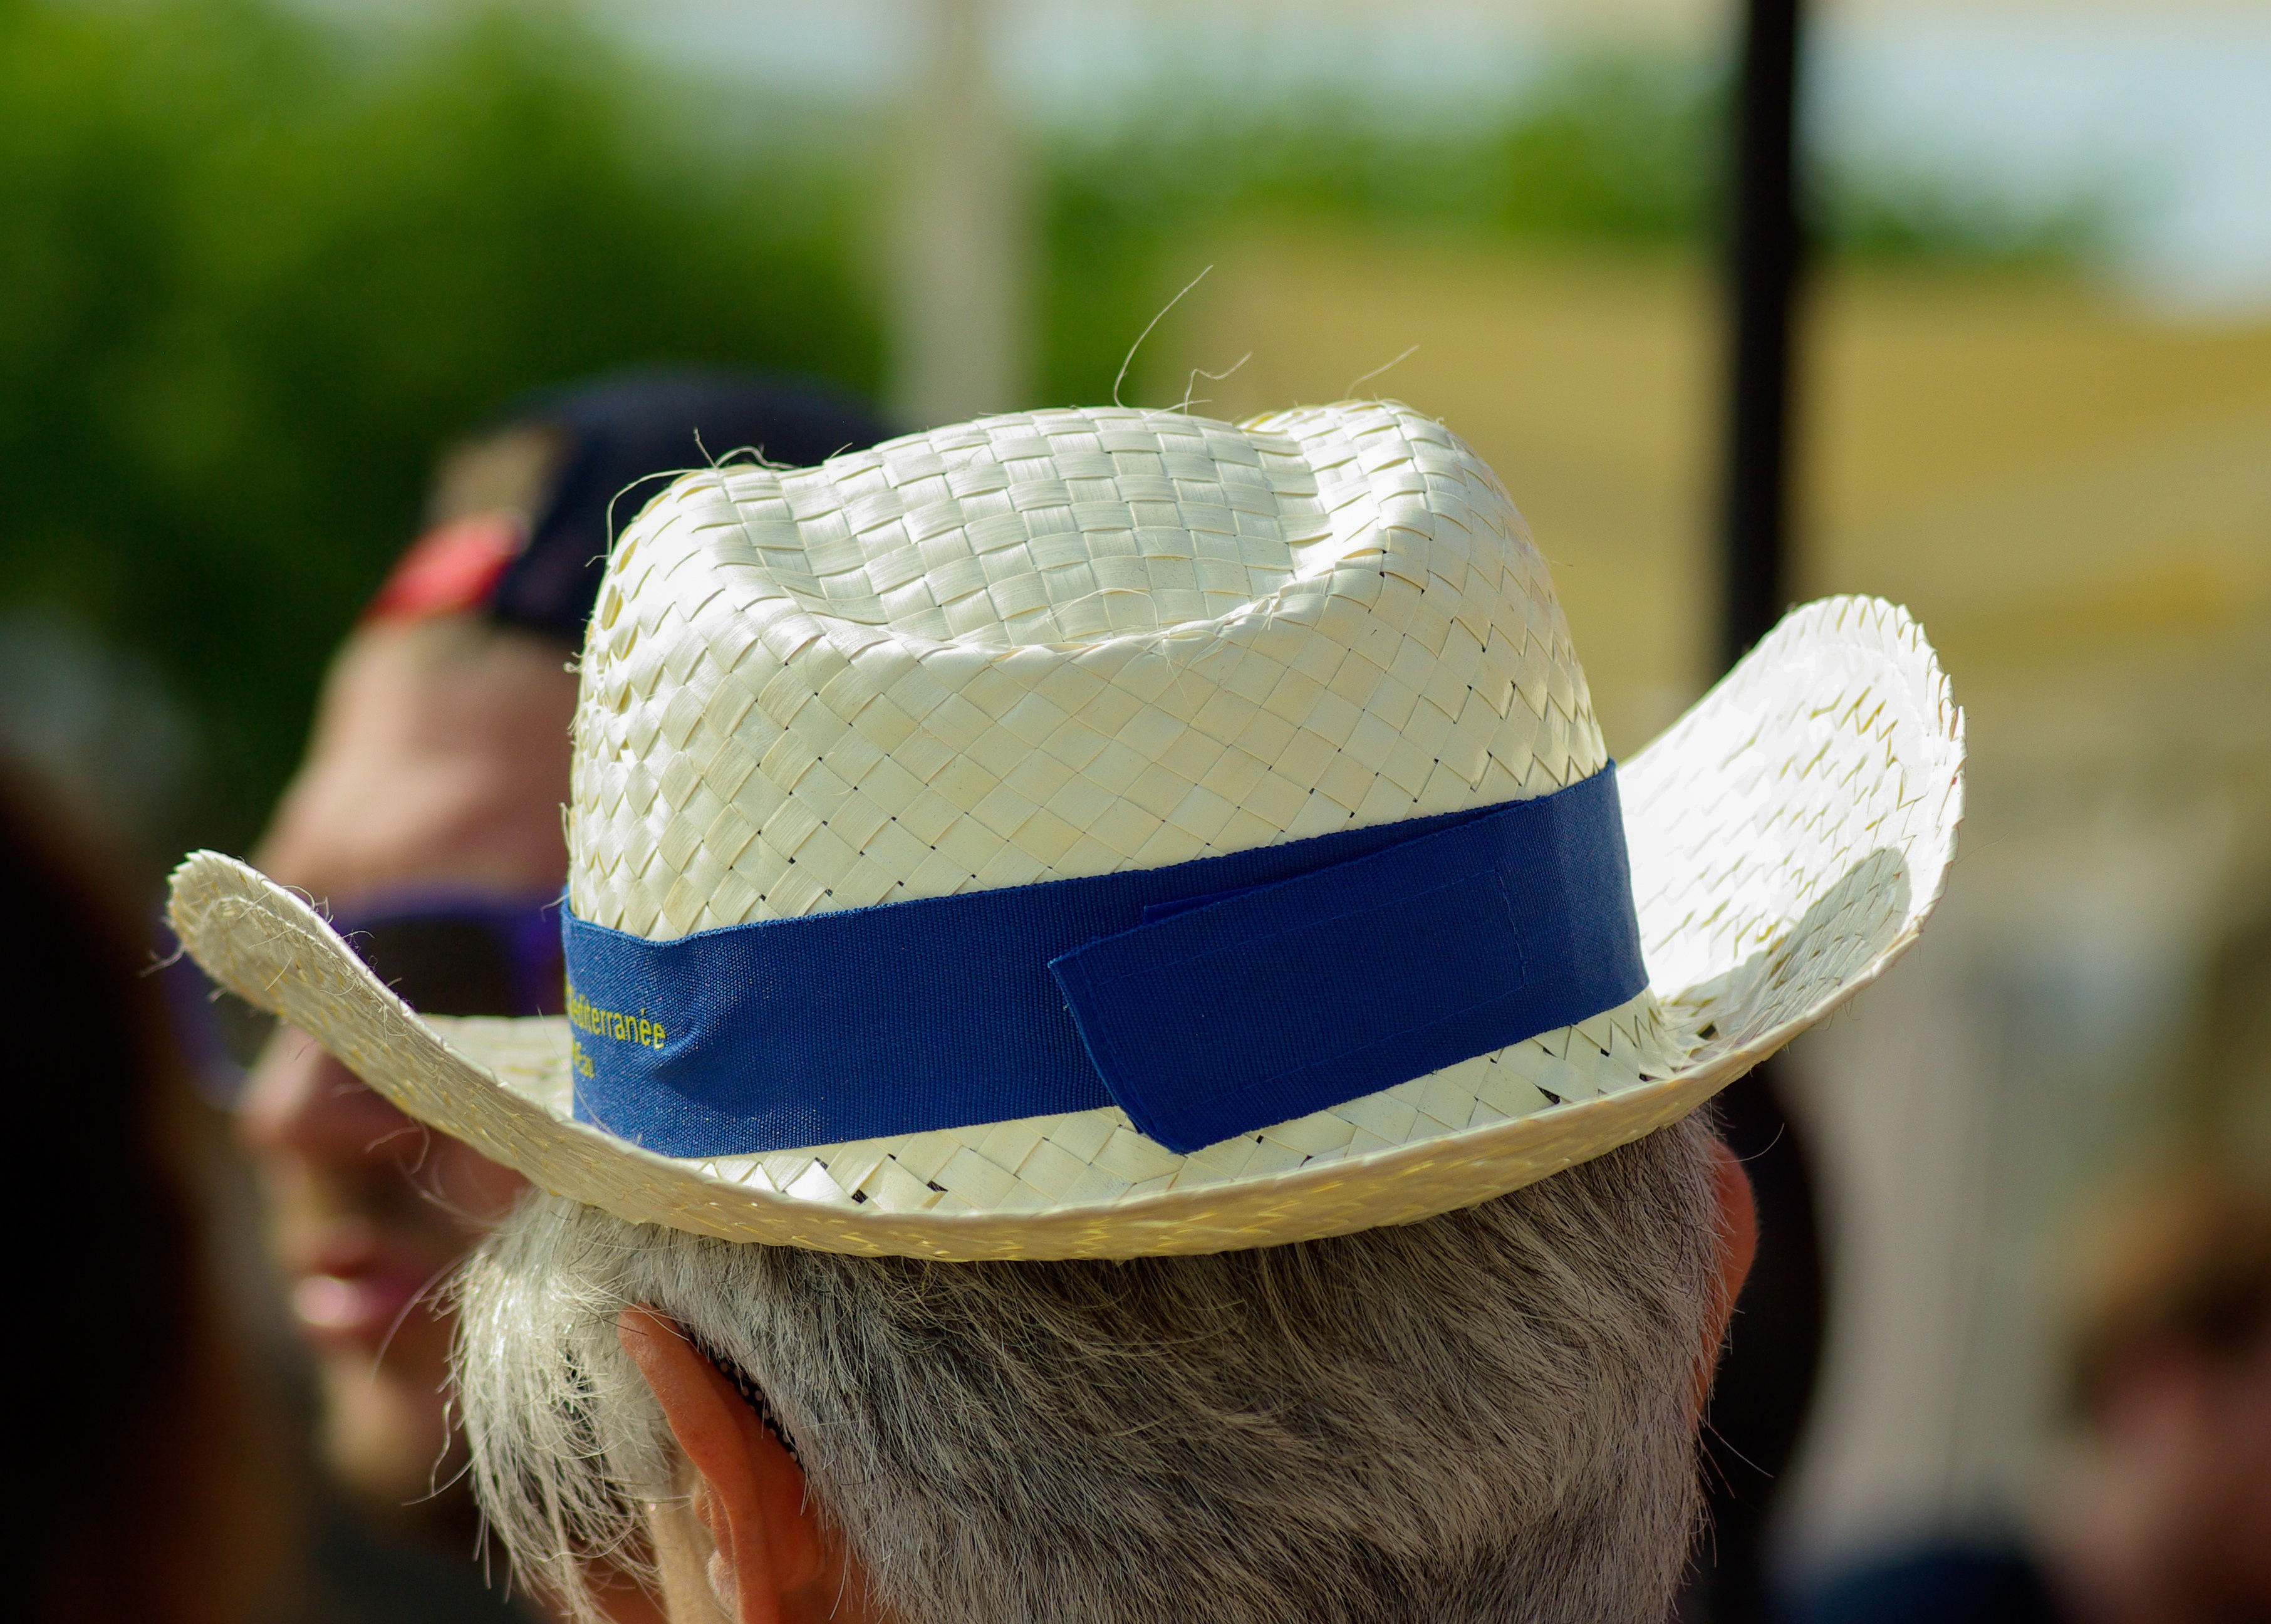
hat, clothing, headgear, straw hat, sun hat, cap, sombrero, senior, fedora, gray hair, cowboy hat, fashion accessory